Sailing at the 1996 Summer Olympics

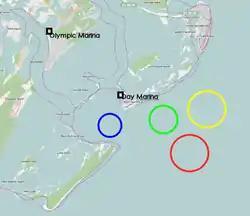

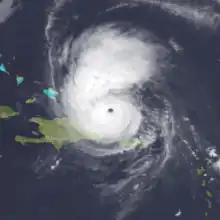
Hurricane Bertha

Olympic weather reports were provided by the National Weather Service from the locations Atlanta and Savannah. Doppler weather radar was used from Charleston, South Carolina. From Jacksonville, Florida the weather above the offshore courses was observed.